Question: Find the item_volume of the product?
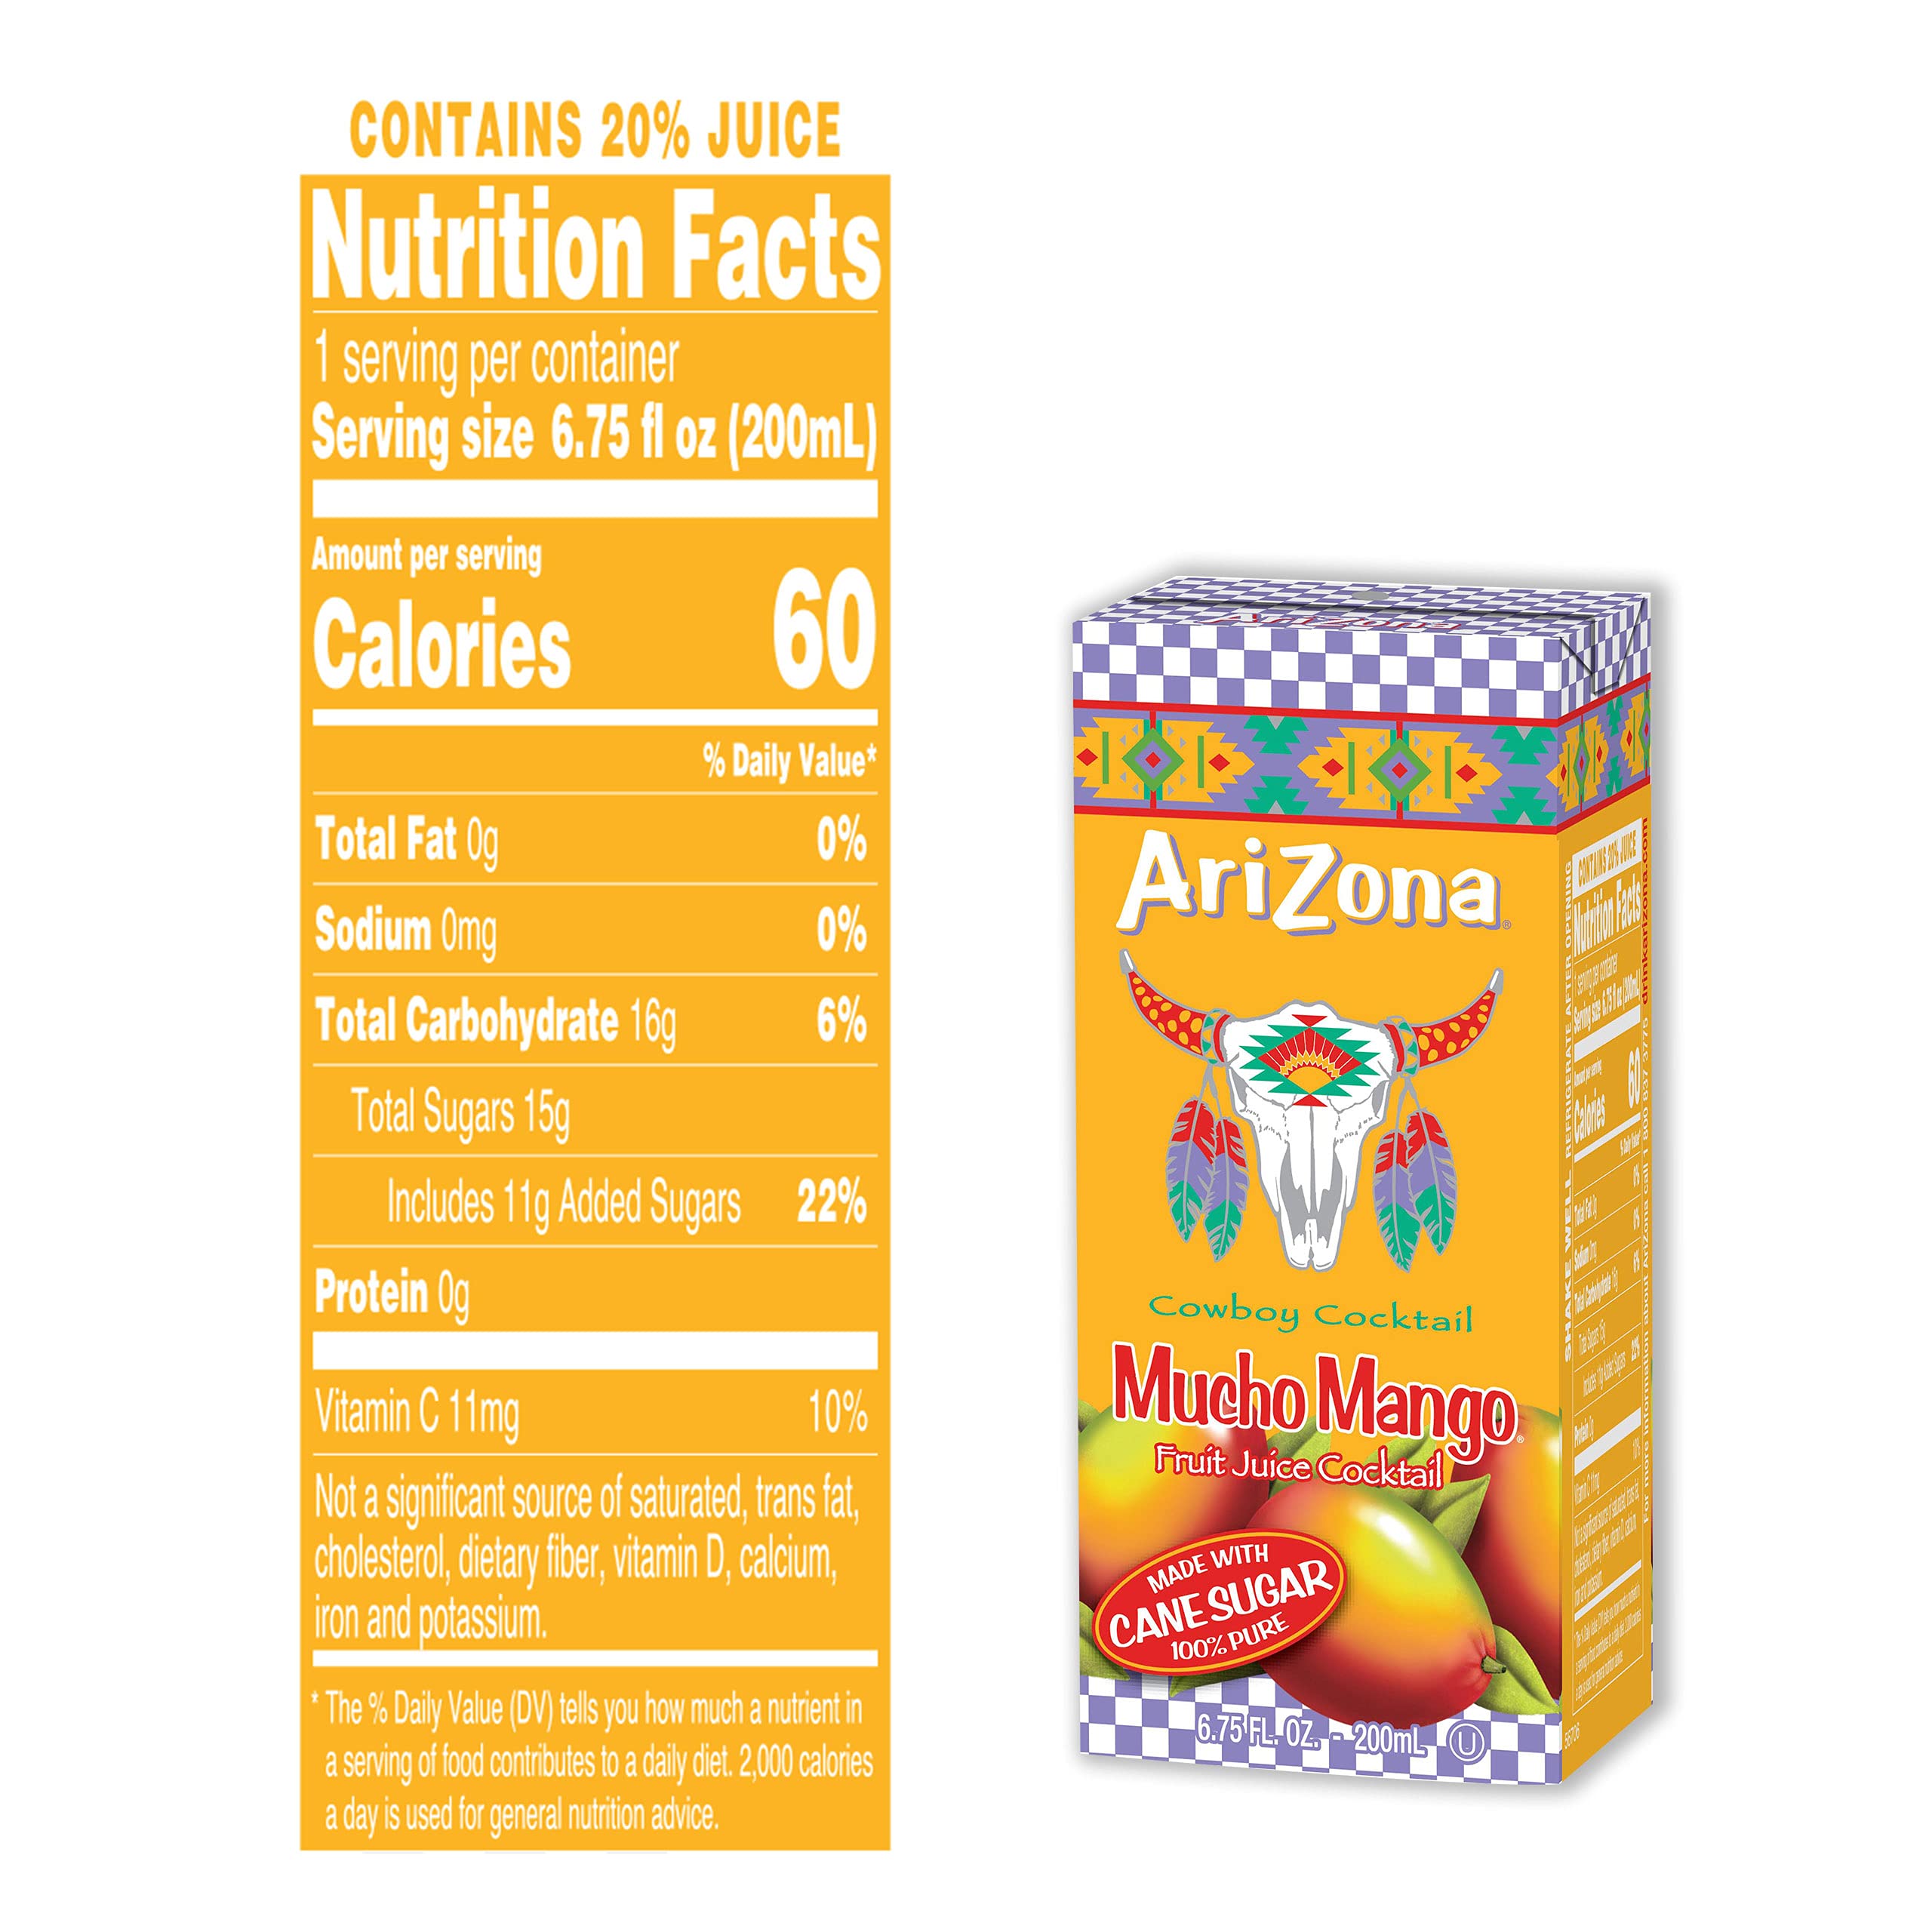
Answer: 6.75 fluid ounce